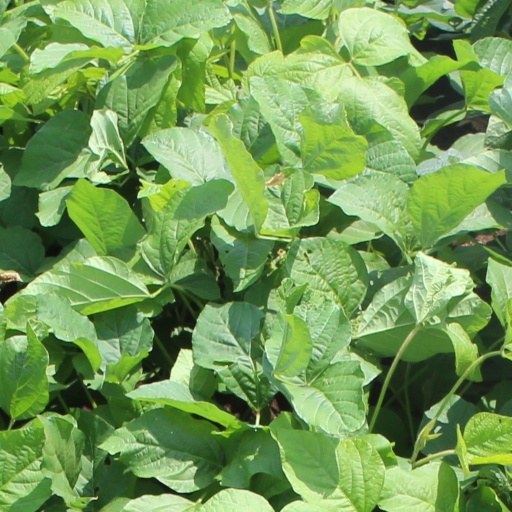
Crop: soybean